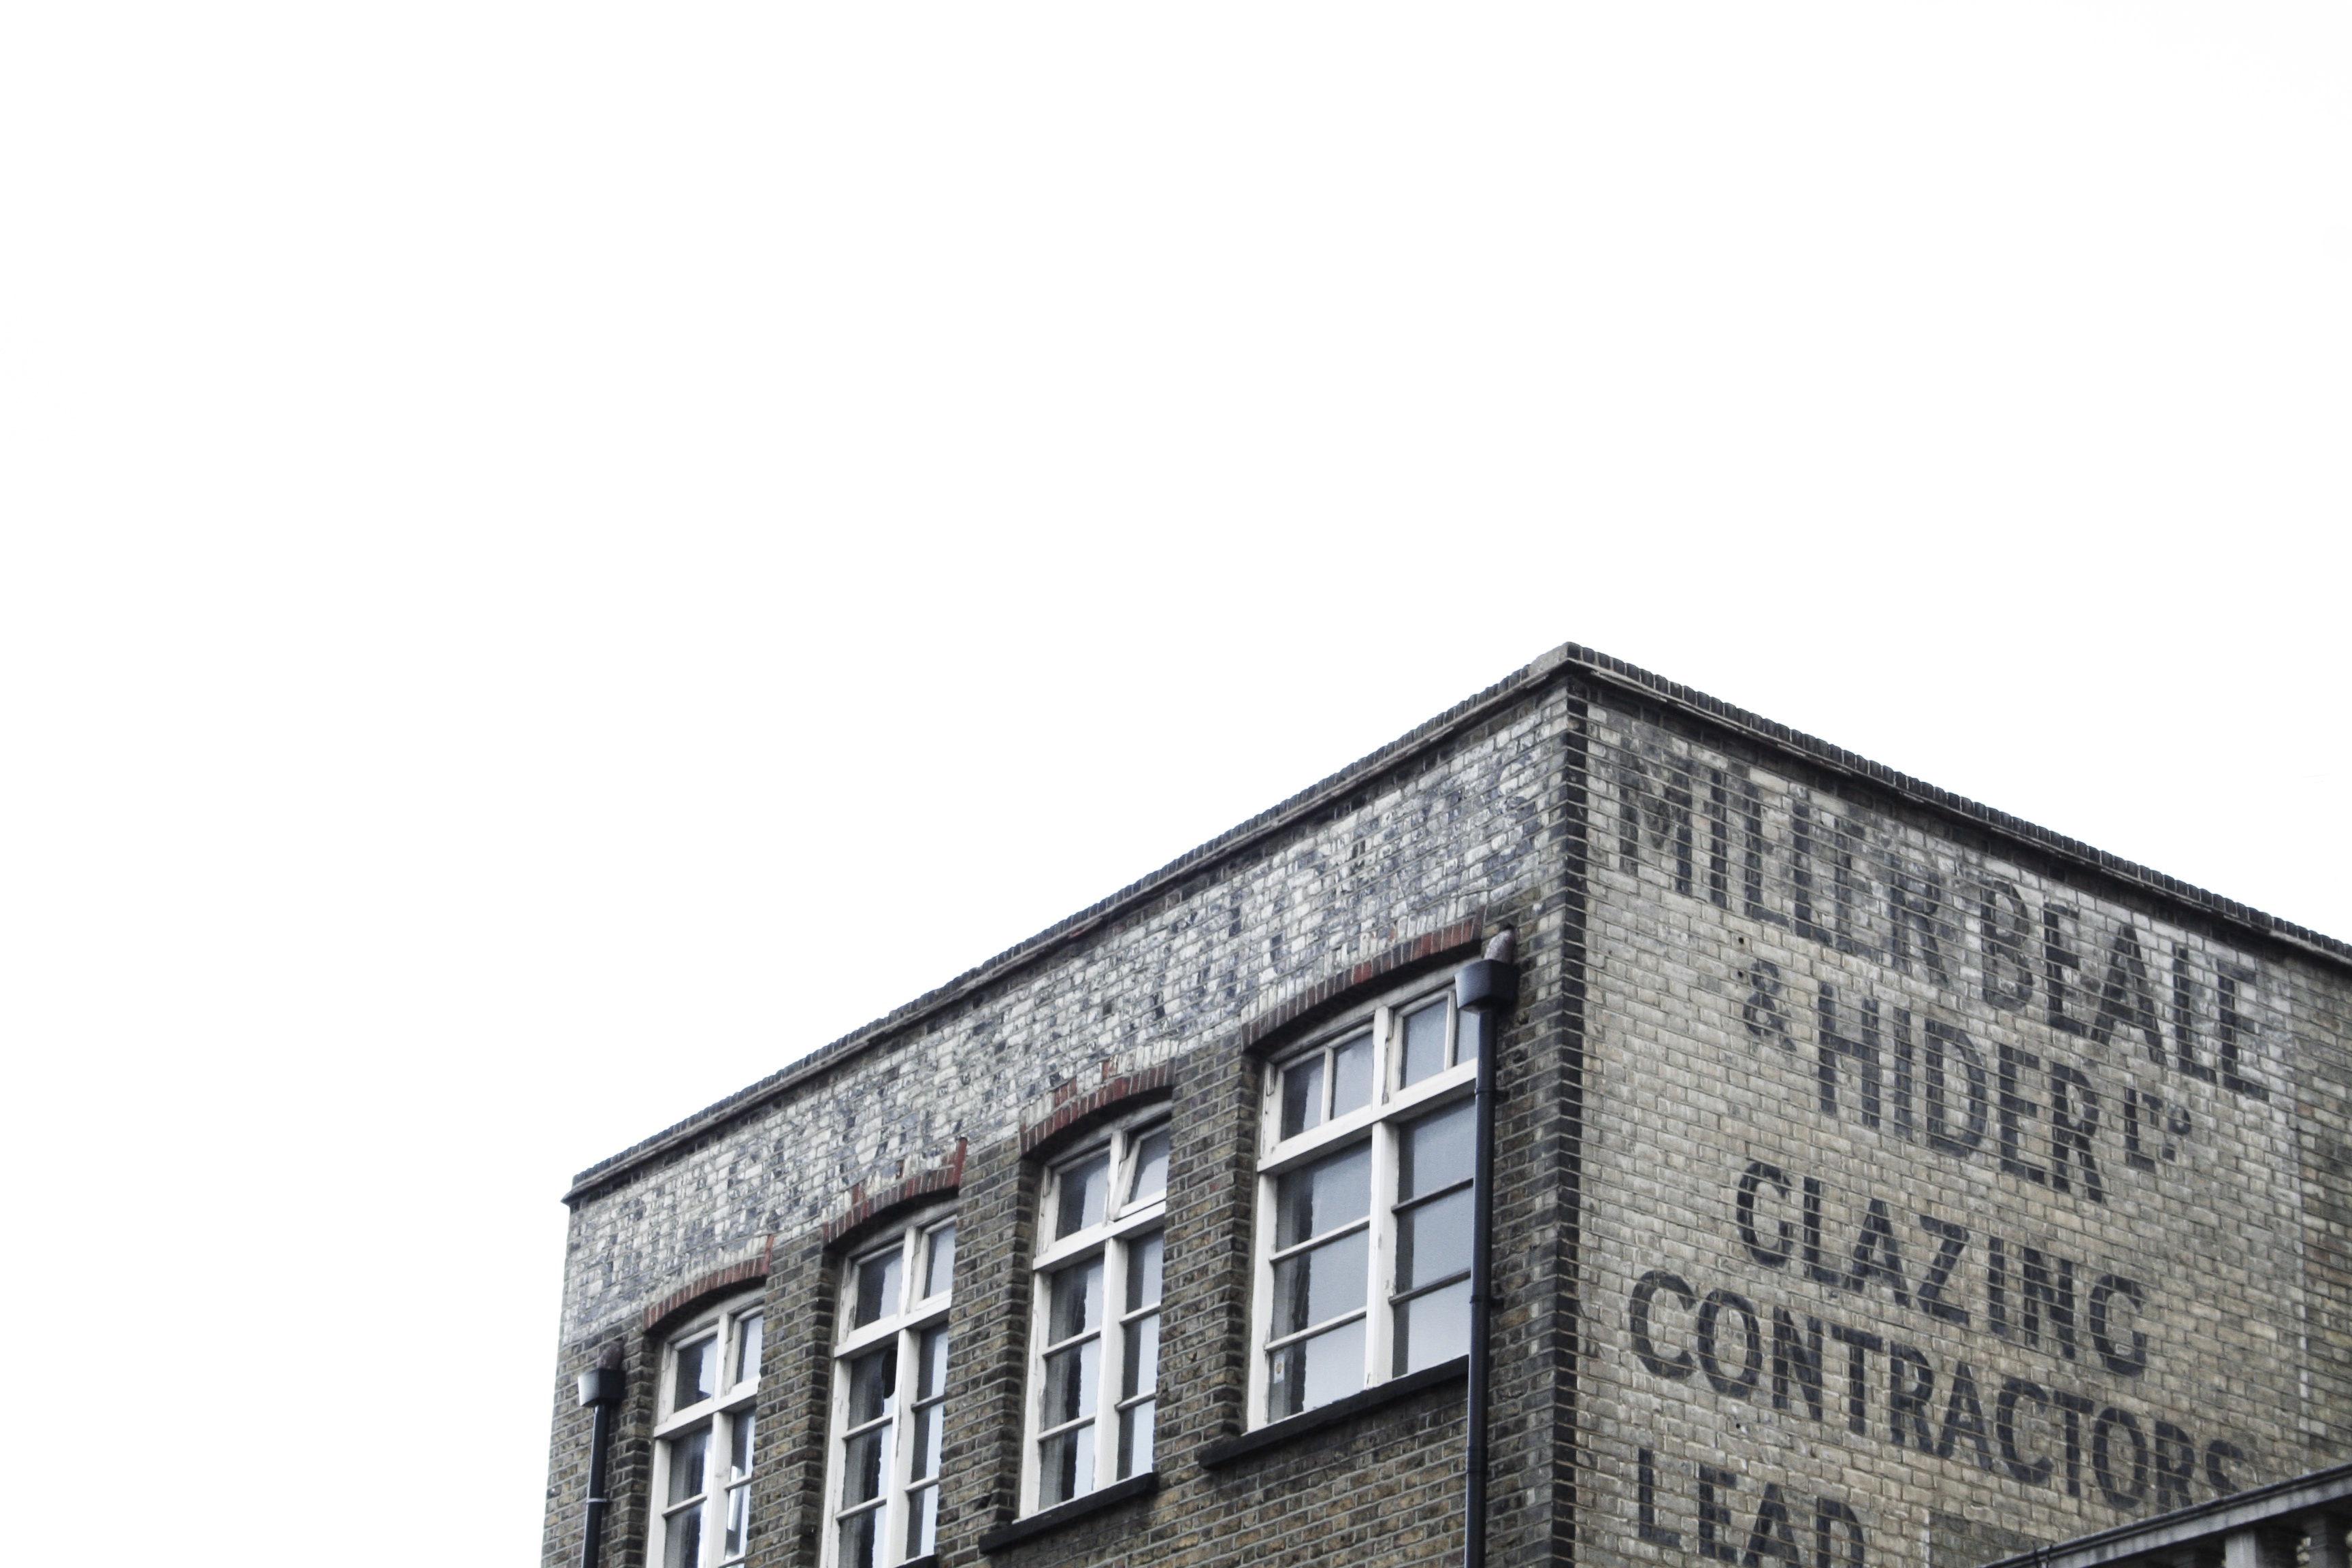
facade, brick, london, poster, trade